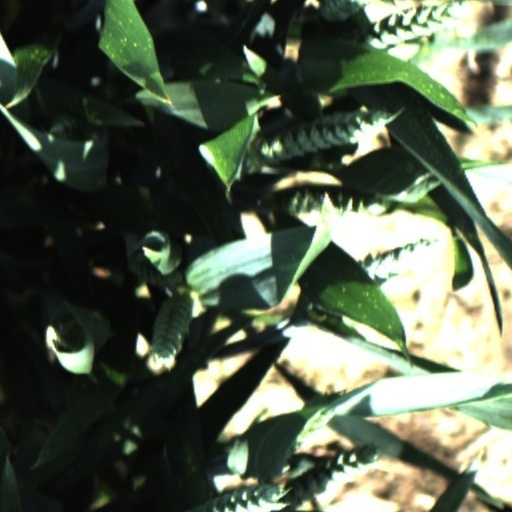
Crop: wheat